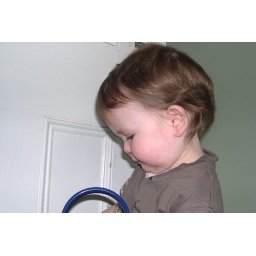
Monty with his watering can in the bathroom at home